Albert Wagner (architect)

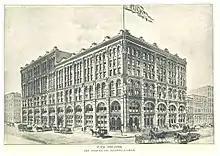
Illustration of the Puck Building from the "Handbook of New York City" by Moses King

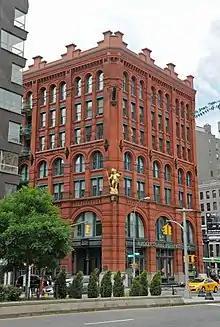
A corner of the Puck Building

Albert Wagner (March 14, 1848 – August 24, 1898) was an architect from Germany who worked in New York City. Born in Poessneck, Germany, he moved to New York in 1871. He designed the Puck Building, expanded years later according to designs by his relative Herman Wagner. The building housed "Puck" magazine. Wagner also designed 140 Franklin Street (1887), a building later converted to lofts, and 134–136 Spring Street, where clothing businesses were housed. He used terra cotta, Romanesque style stone and brickwork, and ornate ironwork in his buildings.